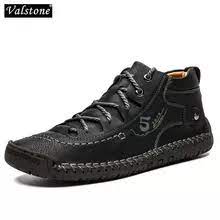
Label: Boat